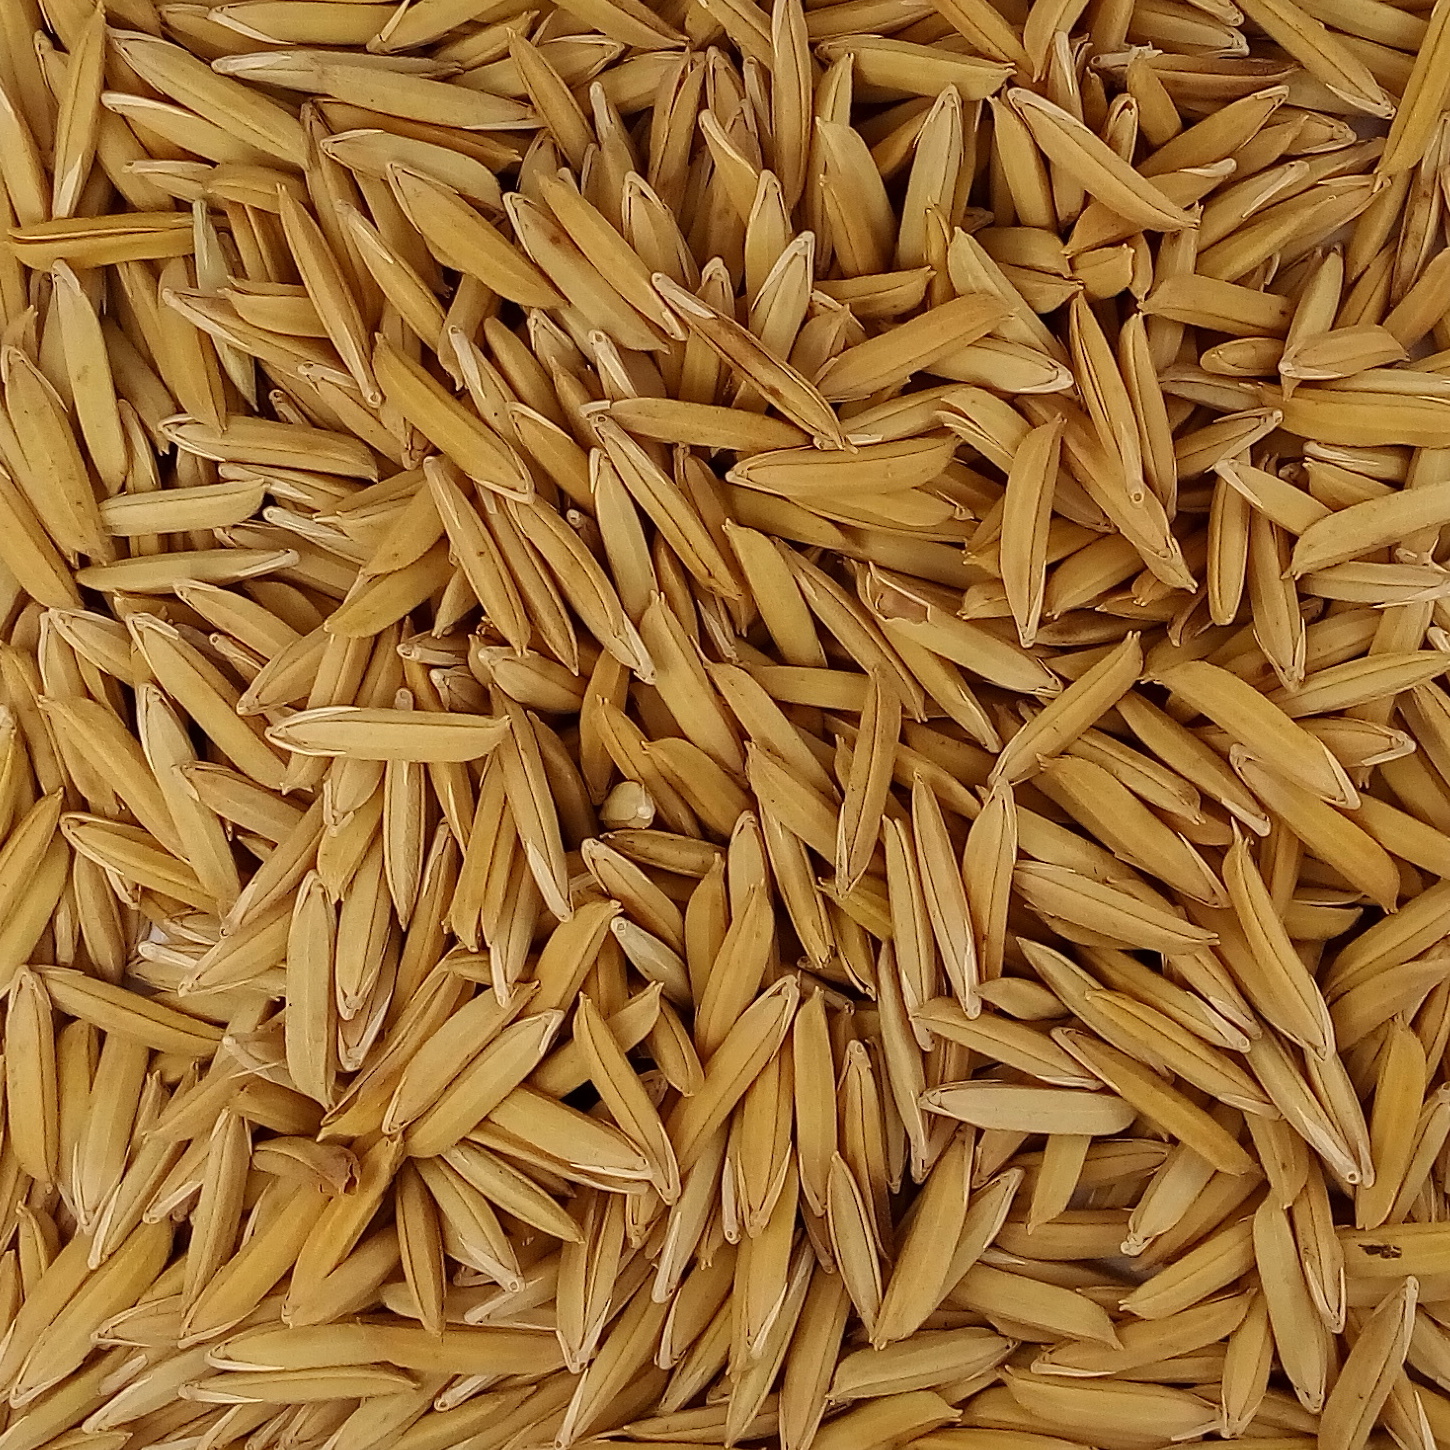
Rice seed variety: 1718